Hudson River Historic District

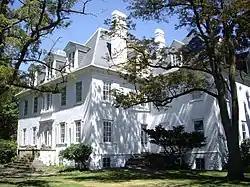
Clermont Manor

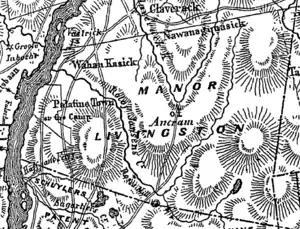
1779 map of Livingston Manor

Robert Livingston the Elder was the first member of the family to obtain the patent on the that would later become identified with his family. His son Robert Livingston Jr. established the first country seat on Livingston Manor in the 1730s when he built Clermont, reserving the entire that fronted on the river for himself. He designed Clermont carefully to be a working farm as well as an estate, to be made financially viable when portions further inland were leased in portions to tenant farmers. The sweeping view of the lands further emphasized the Livingstons' dominance over many of the lands visible. This, as well as Clermont's name and position, strategically overlooking the Hudson and its commercial traffic, was influenced strongly by European feudal practices, setting a pattern other estates in Livingston Manor were to follow long after his lifetime.